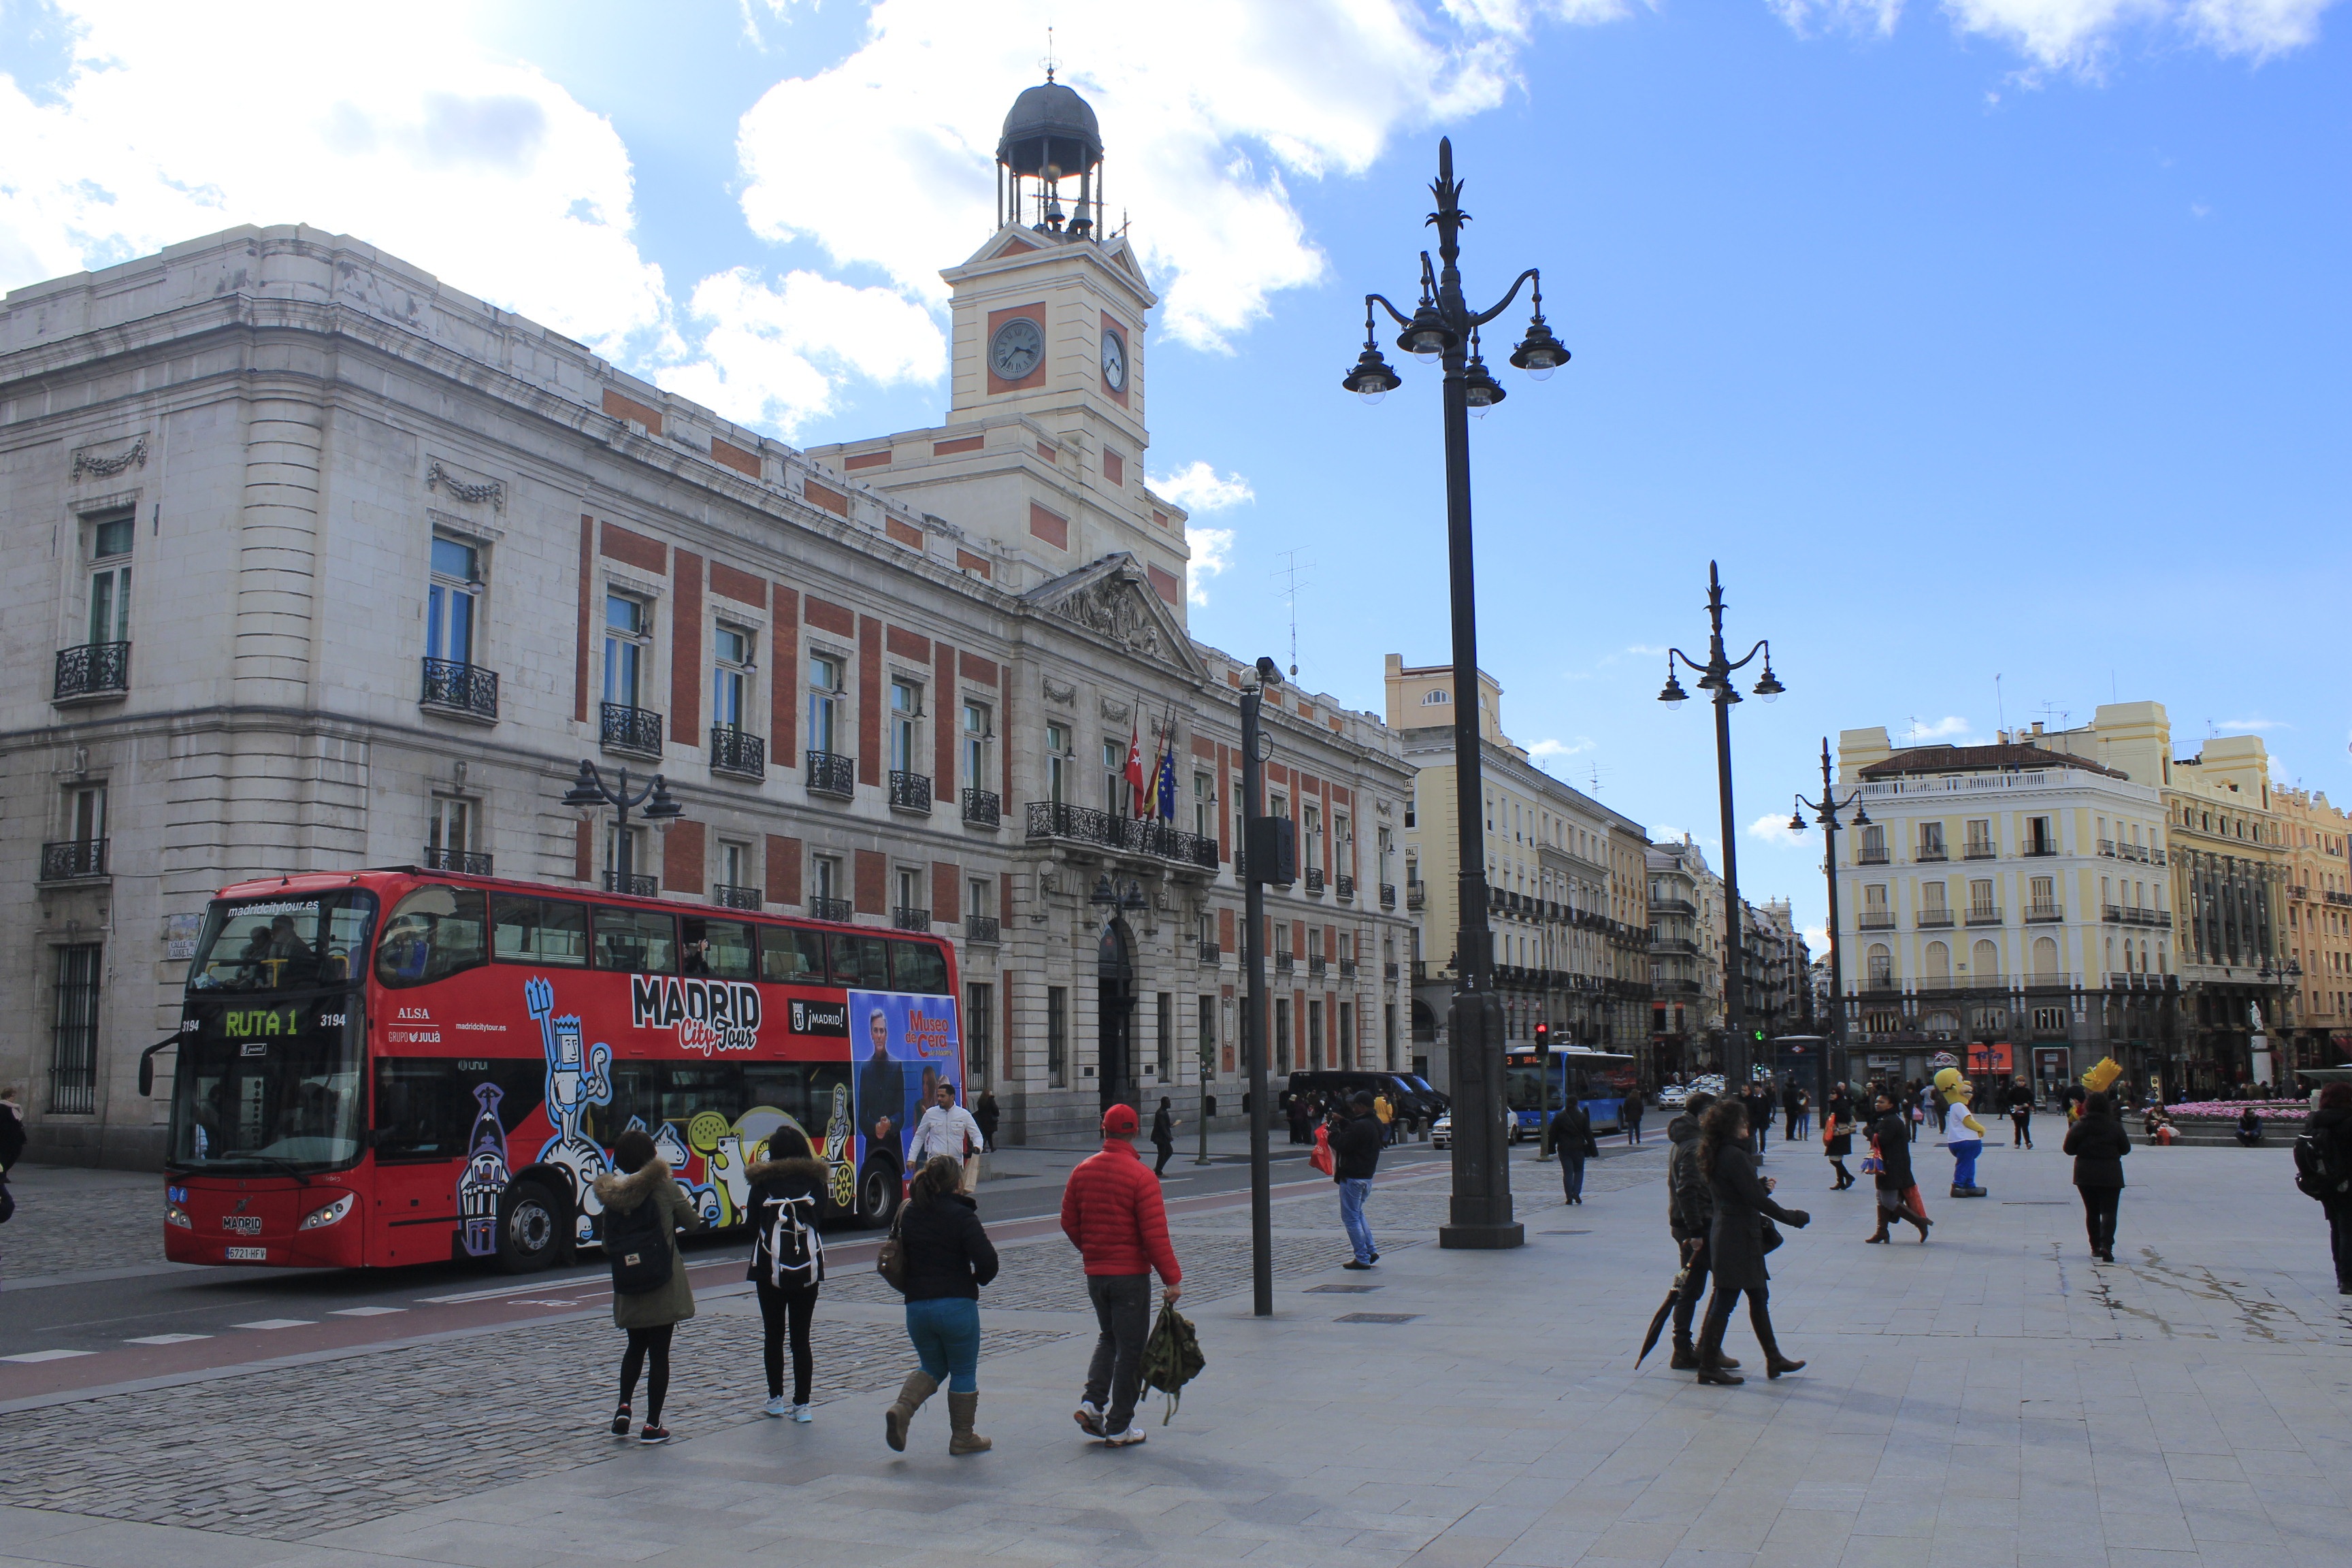
landscape, pedestrian, sun, town, city, downtown, plaza, holiday, tourism, public transport, madrid, town square, tours, ice rink, human settlement